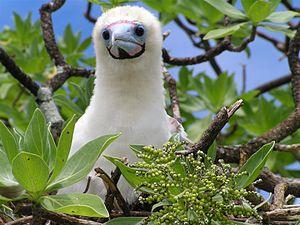
Fou à pieds rouges (Sula sula), perché sur un arbre de Heliotropium foertherianum, un arbuste de la famille des Boraginaceae. Image prise dans l'Atoll Palmyra par l'USCG.
Le Fou à pieds rouges est une espèce d'oiseaux marins appartenant à la famille des Sulidae.